Richard Myers

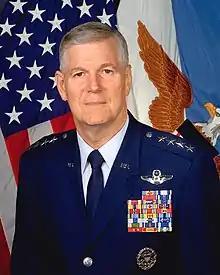
Official portrait, 2002

Richard Bowman Myers (born 1 March 1942) is a retired United States Air Force general who served as the 15th chairman of the Joint Chiefs of Staff. As chairman, Myers was the highest ranking uniformed officer of the United States military forces. He also served as the 14th president of Kansas State University from 2016 to 2022.